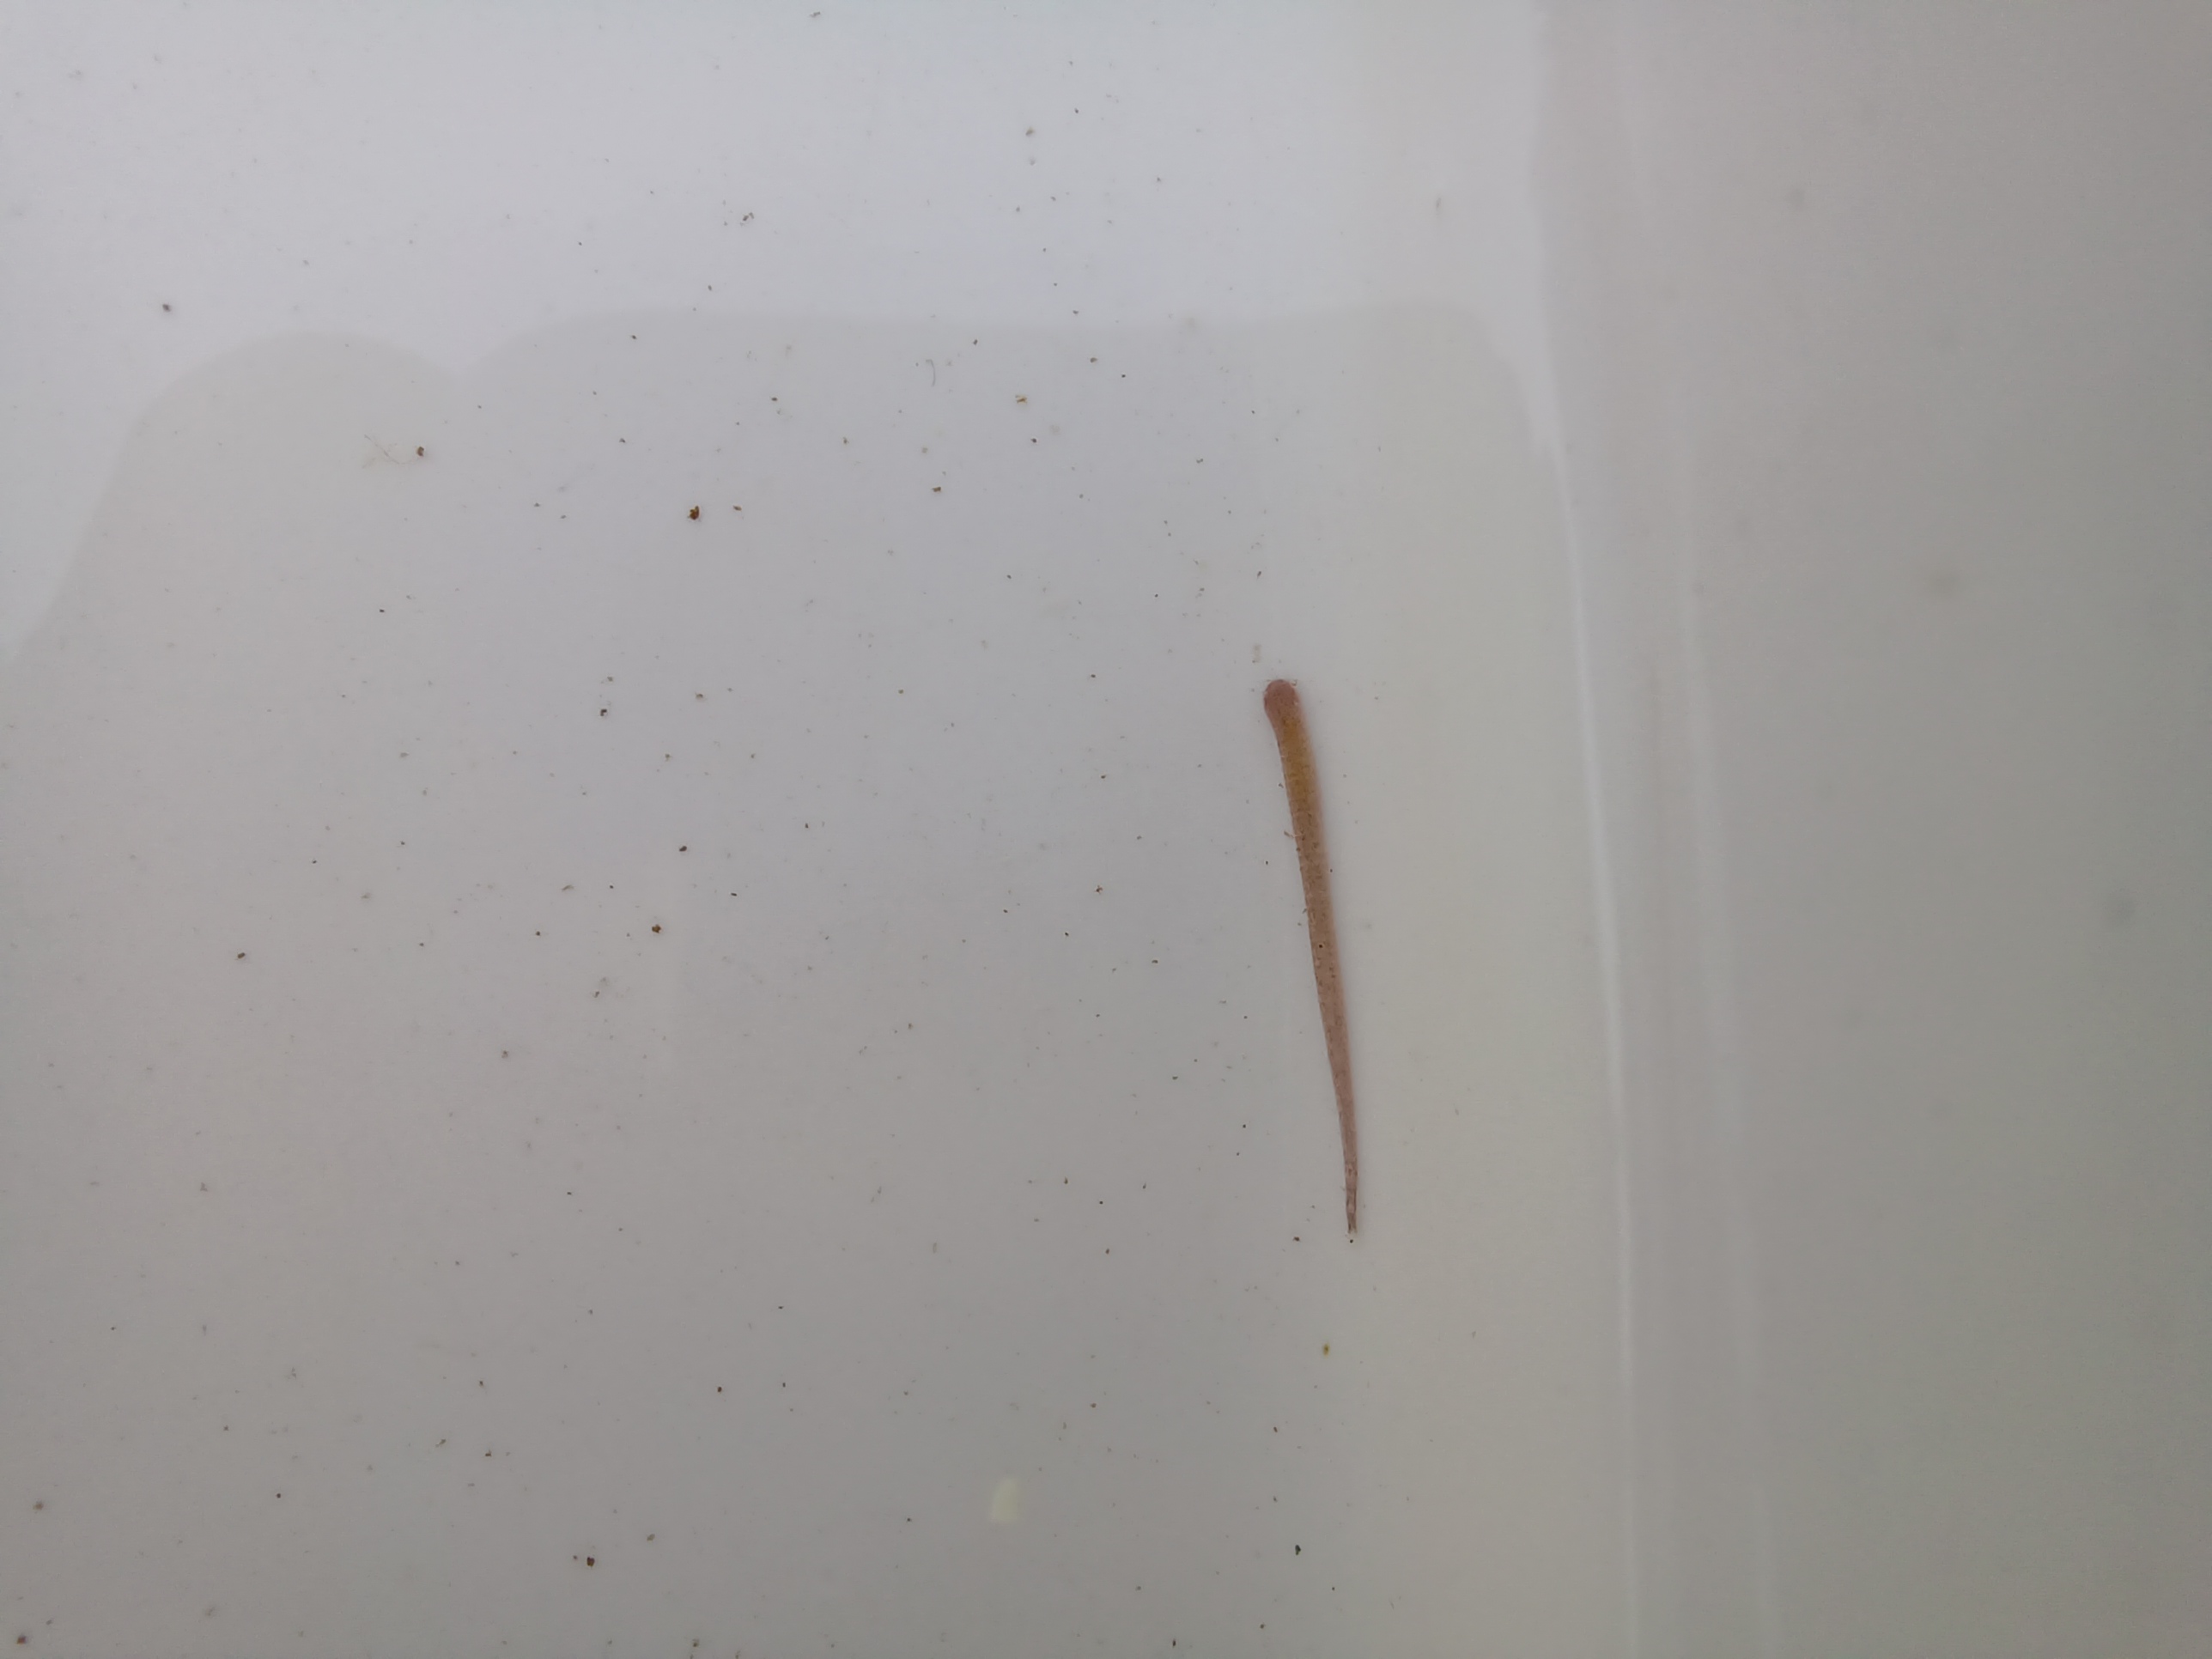
Macroinvertebrate group: leeches